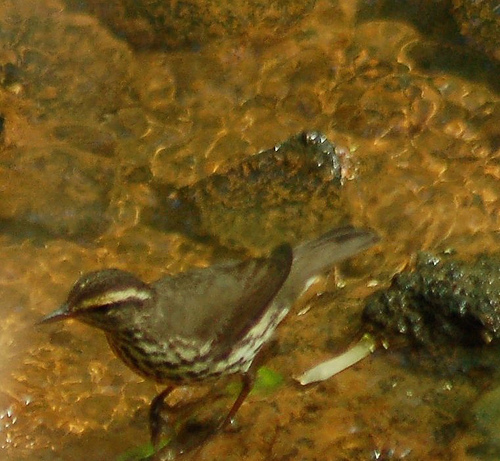
medium sized dull colored bird with brown tarsus, feet and beak, overall neutral coloring over body.
this bird has a black and white speckled breast, gray back and rectrices and white eyebrows.
this is a grey bird with a white spotted breast and a white eyebrow.
the brown bird has a small, straight beak with long feet.
a small bird with gray and white feathers and a gray beak.
this brown bird has long legs and a white-and-brown speckled belly.
this bird has brown coverts and secondaries and brown and cream stripes going down its belly and breast.
the bird is a mixture of browns and yellowish white color over its body and a smaller head with a long straight beak, compared to it's body.
this is a mostly speckled bird with a yellow streak on his head.
this brown bird has a pointed beak, short tail, light brownish yellow check with dark brown spots and light brownish yellow on its eyebrow.
Species: Northern Waterthrush